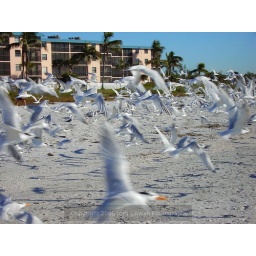
Taken early in the morning, I ran into a flock of birds resting on the beach in Sanibel Island.